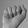
ASL letter: A